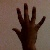
The image shows a hand gesture representing the number 5 in Indian Sign Language.